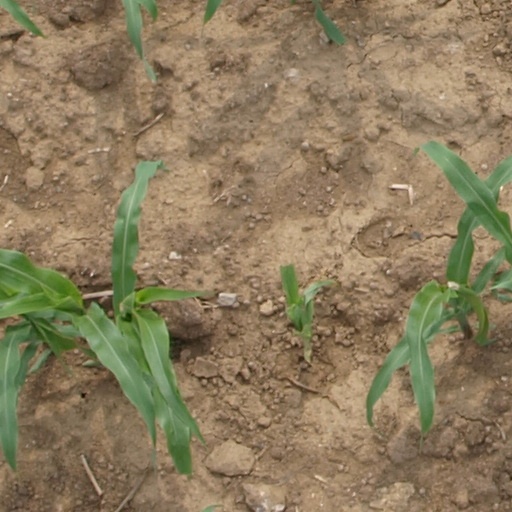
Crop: maize; corn